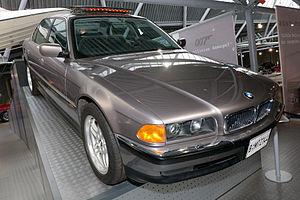
James Bond [ d͡ʒeɪmz bɒnd], également connu par son matricule 007, est un personnage de fiction créé en 1953 par l'écrivain et ancien espion britannique Ian Fleming dans le roman Casino Royale.